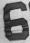
Number: 6